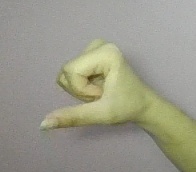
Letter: waw